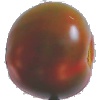
Label: Tomato Maroon 1